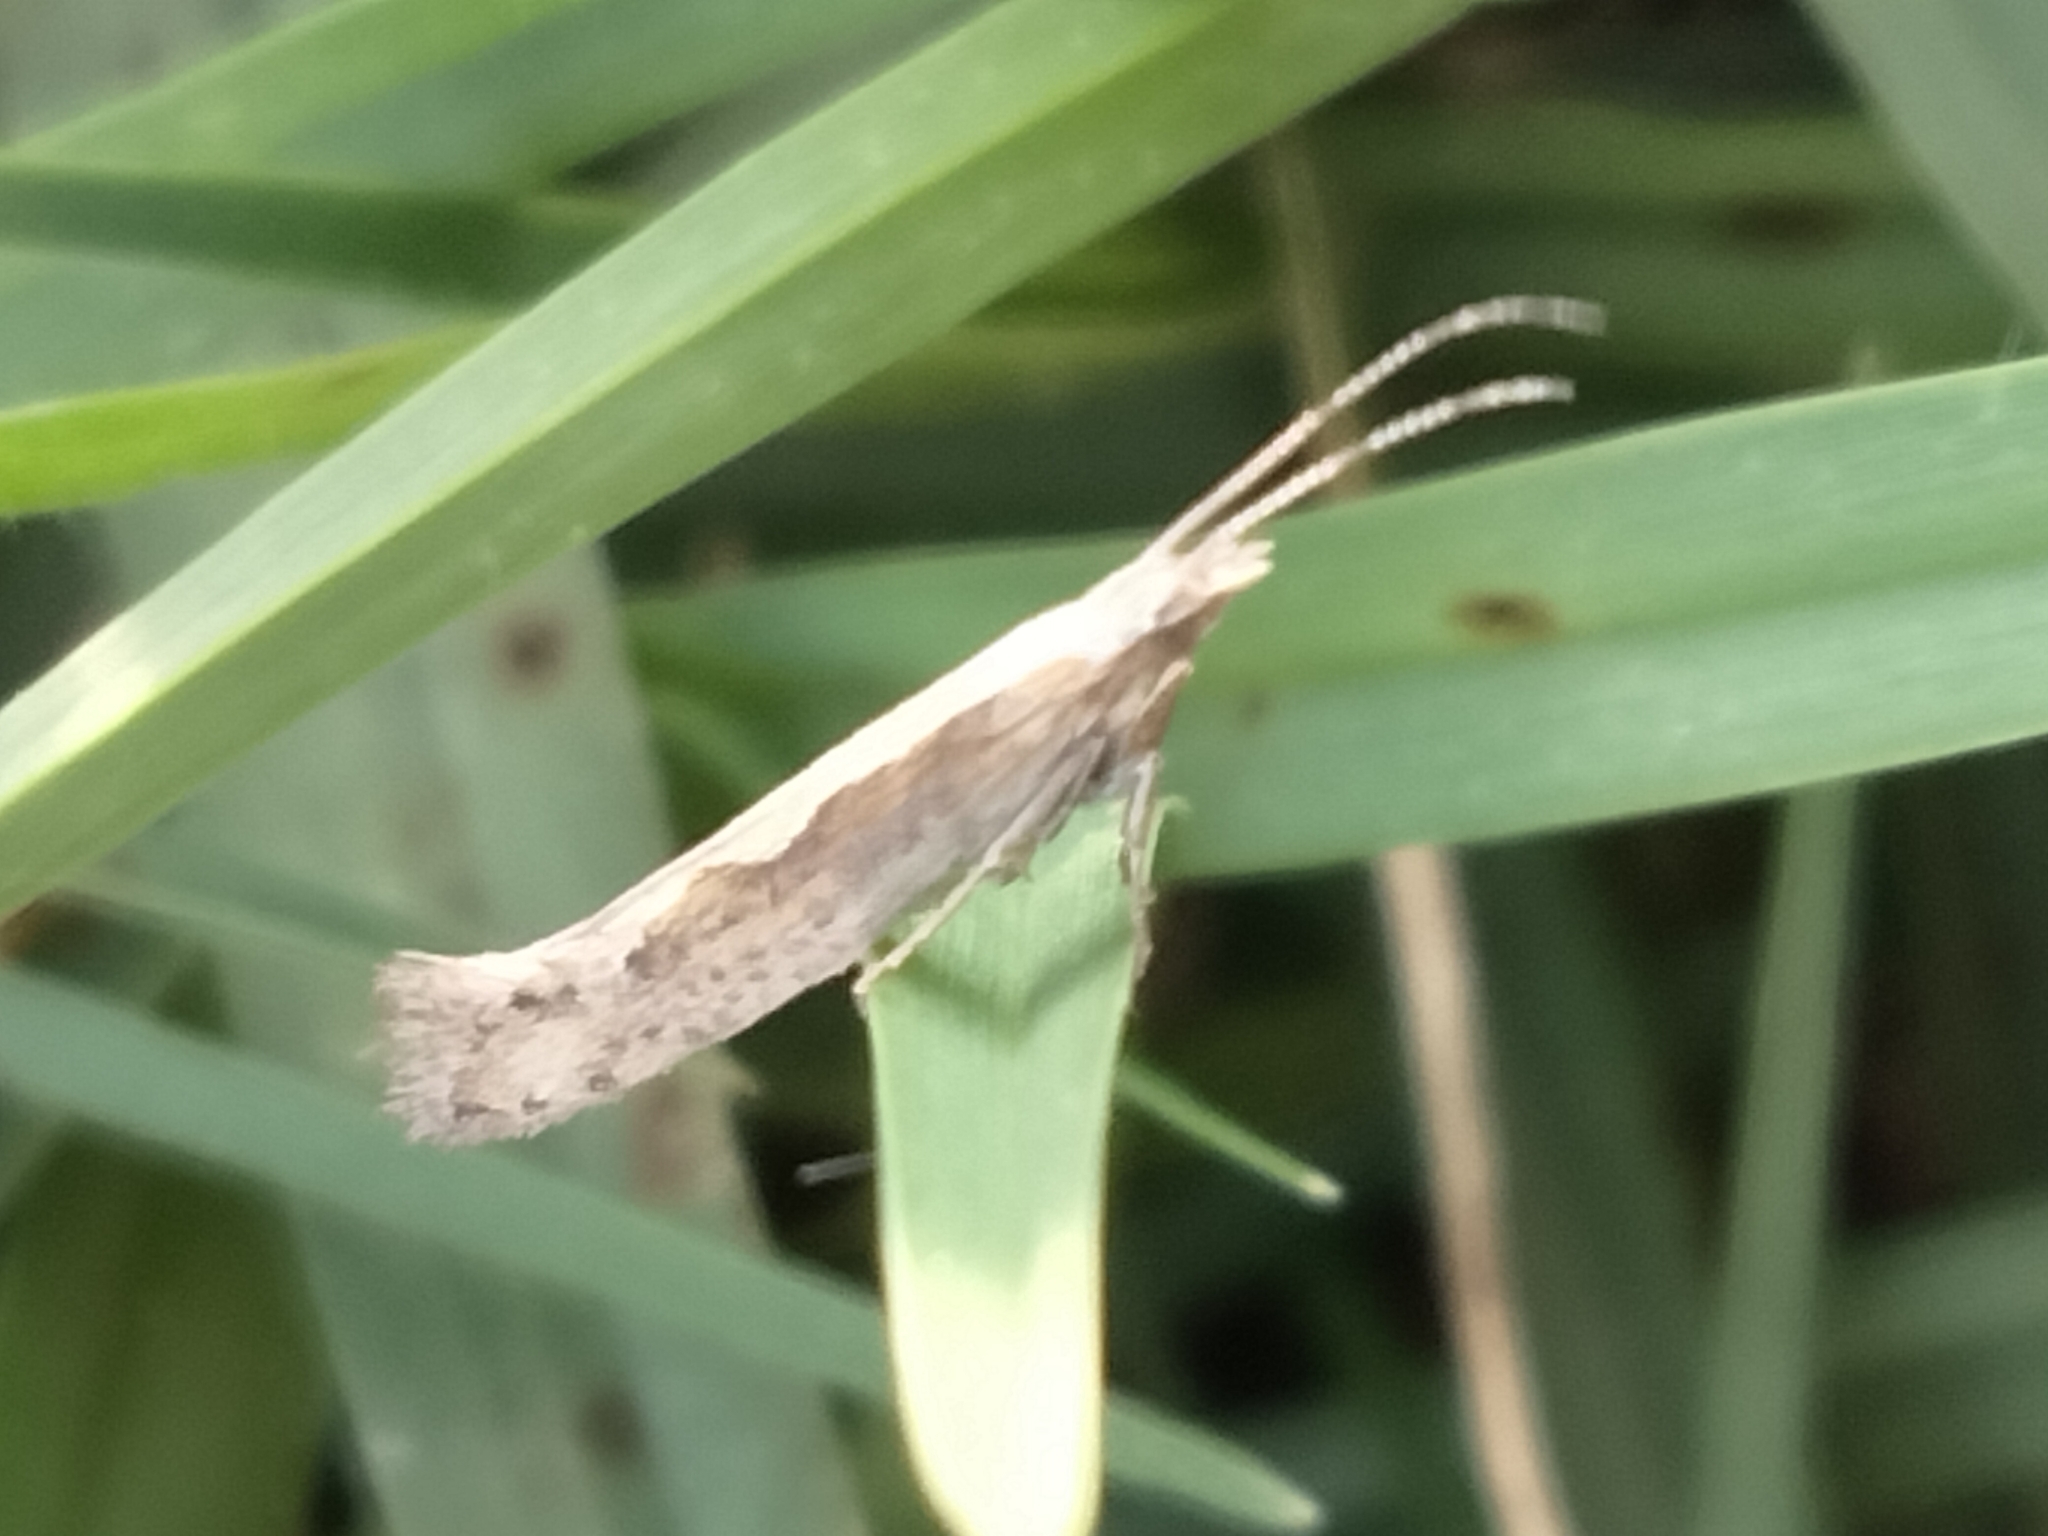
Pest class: diamondback_moth